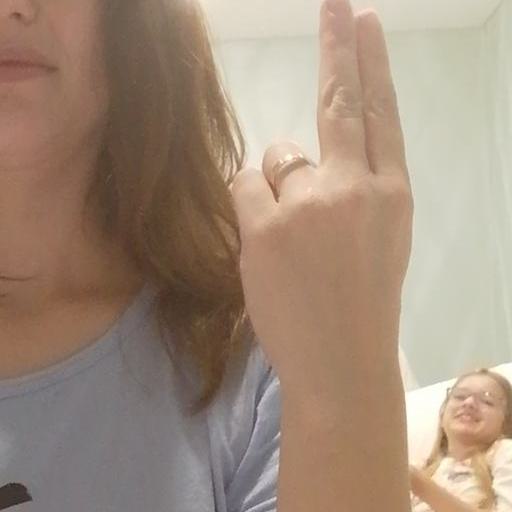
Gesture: two_up_inverted